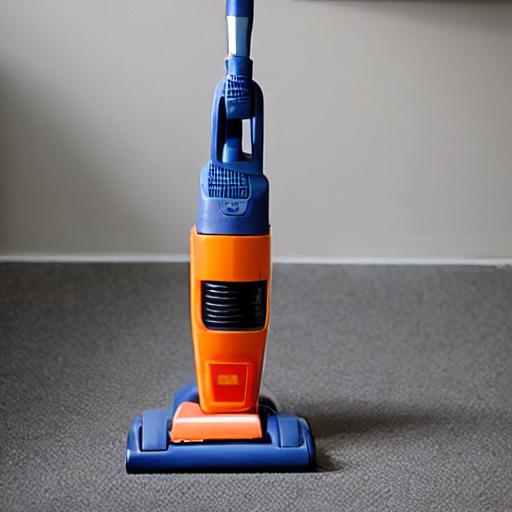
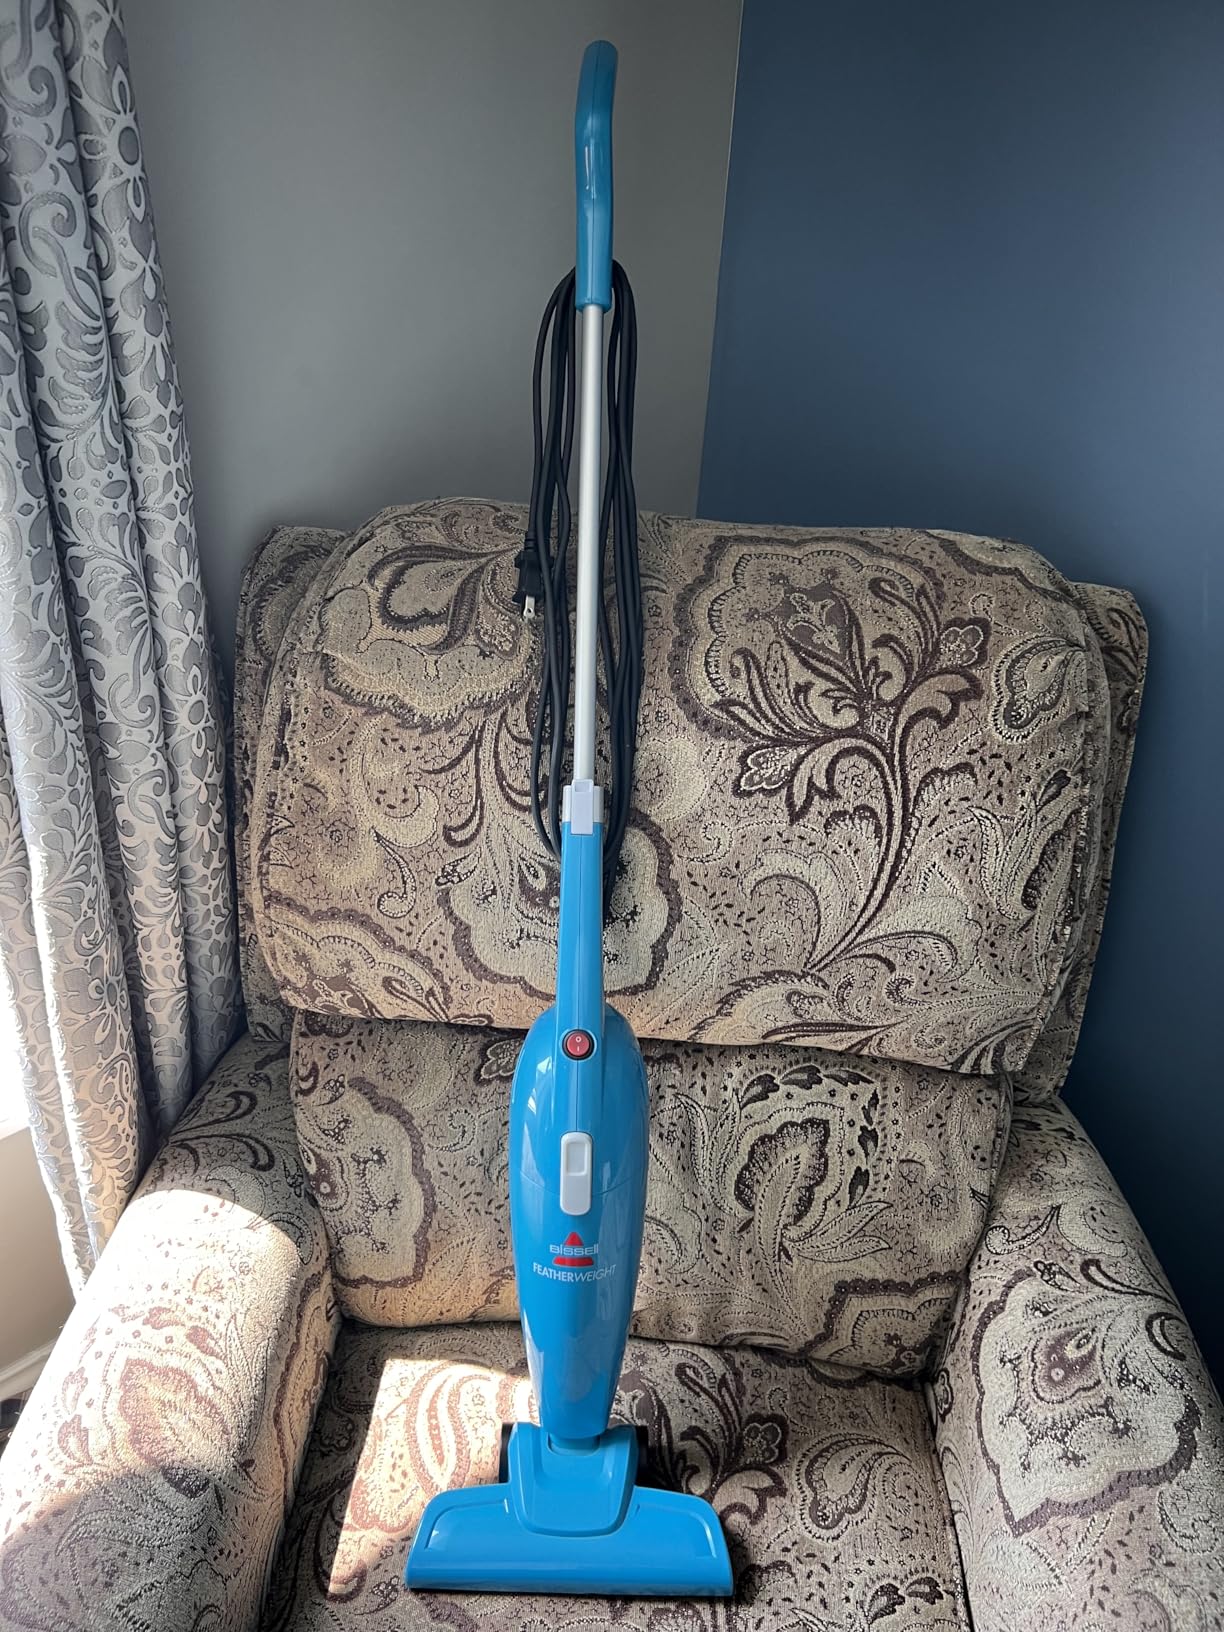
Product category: items_vacuum
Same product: no